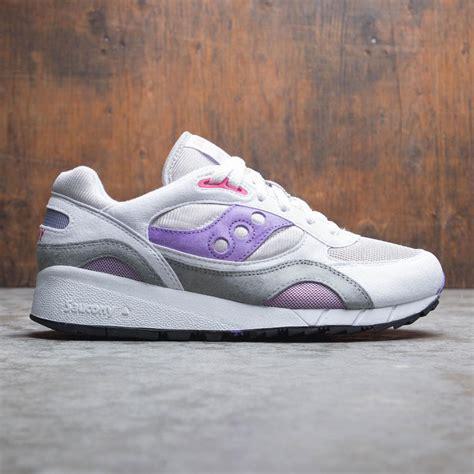
Brand: Saucony
Model: Shadow 6000